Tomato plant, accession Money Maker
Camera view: tilt-top (135 deg); turntable rotation: 270 degrees
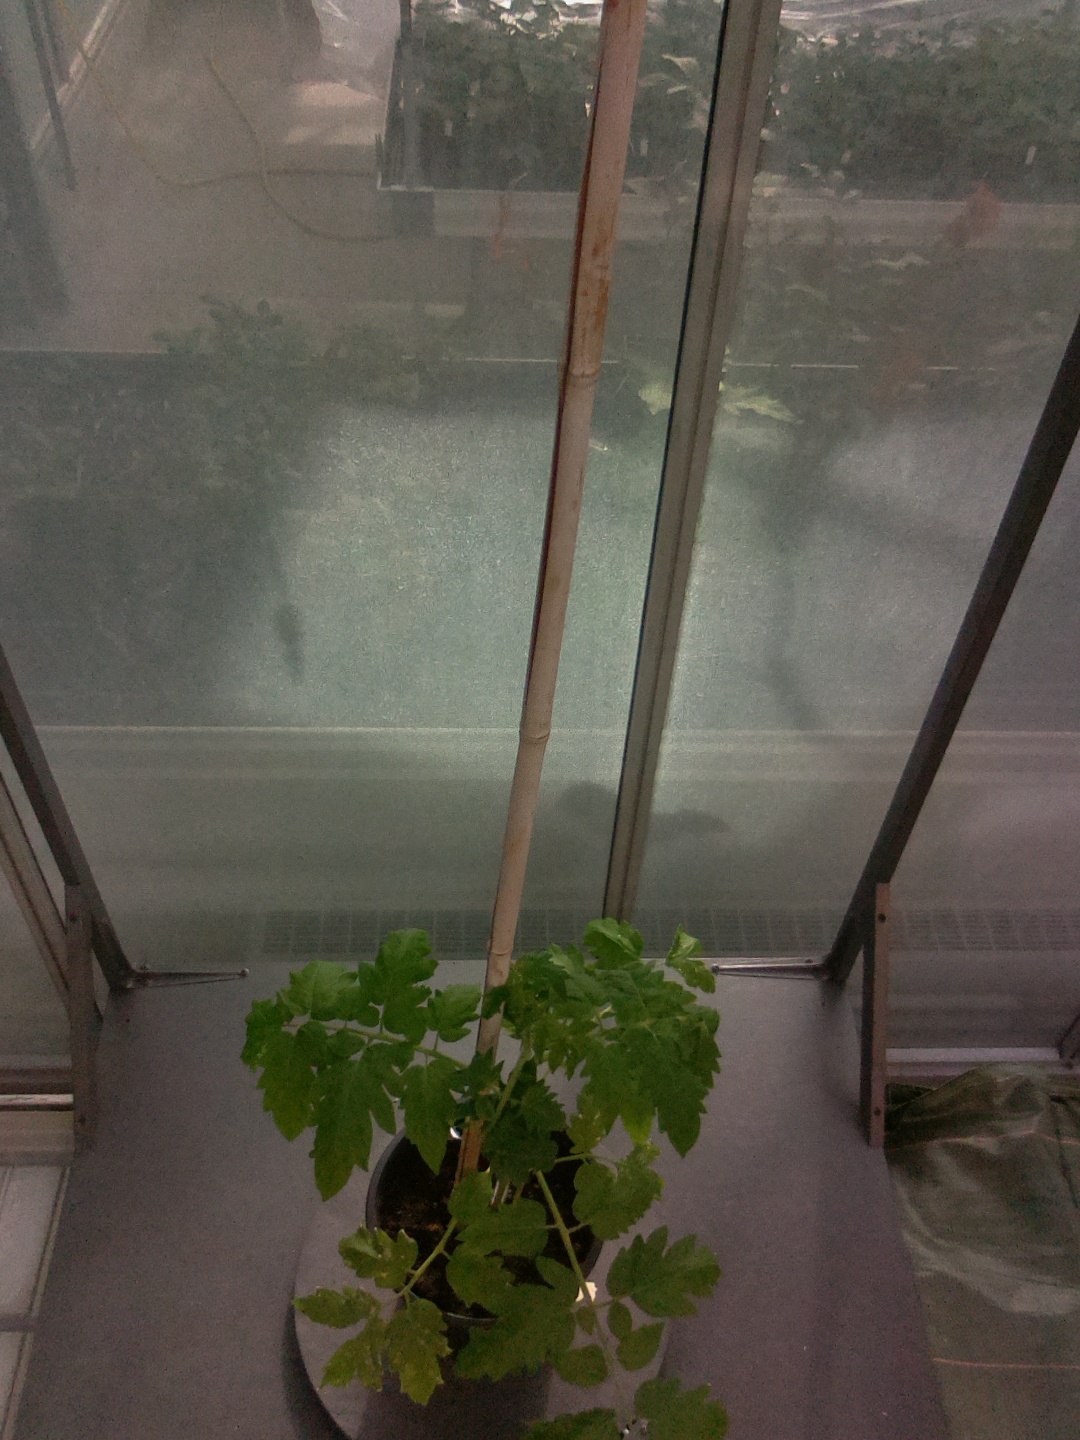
BBCH growth stage 20: First Side shoot start formed